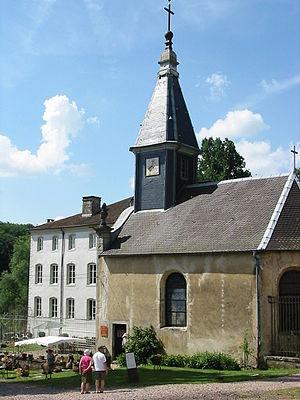
Manufacture Royale de Bains-les-Bains, dans les Vosges
La Manufacture royale de Bains-les-Bains est une ferblanterie fondée par lettre patente le 18 juin 1733 par autorisation de la duchesse Élisabeth-Charlotte, régente du duché de 1729 à 1737, au bénéfice de Georges Puton, Jean-François et Claude Coster et Jean-Baptiste Villiez.